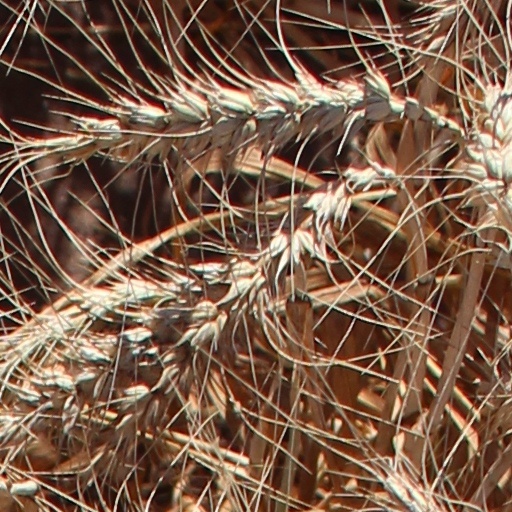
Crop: wheat